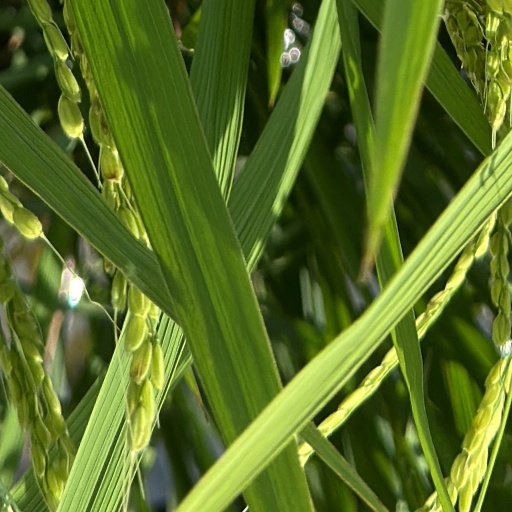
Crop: rice